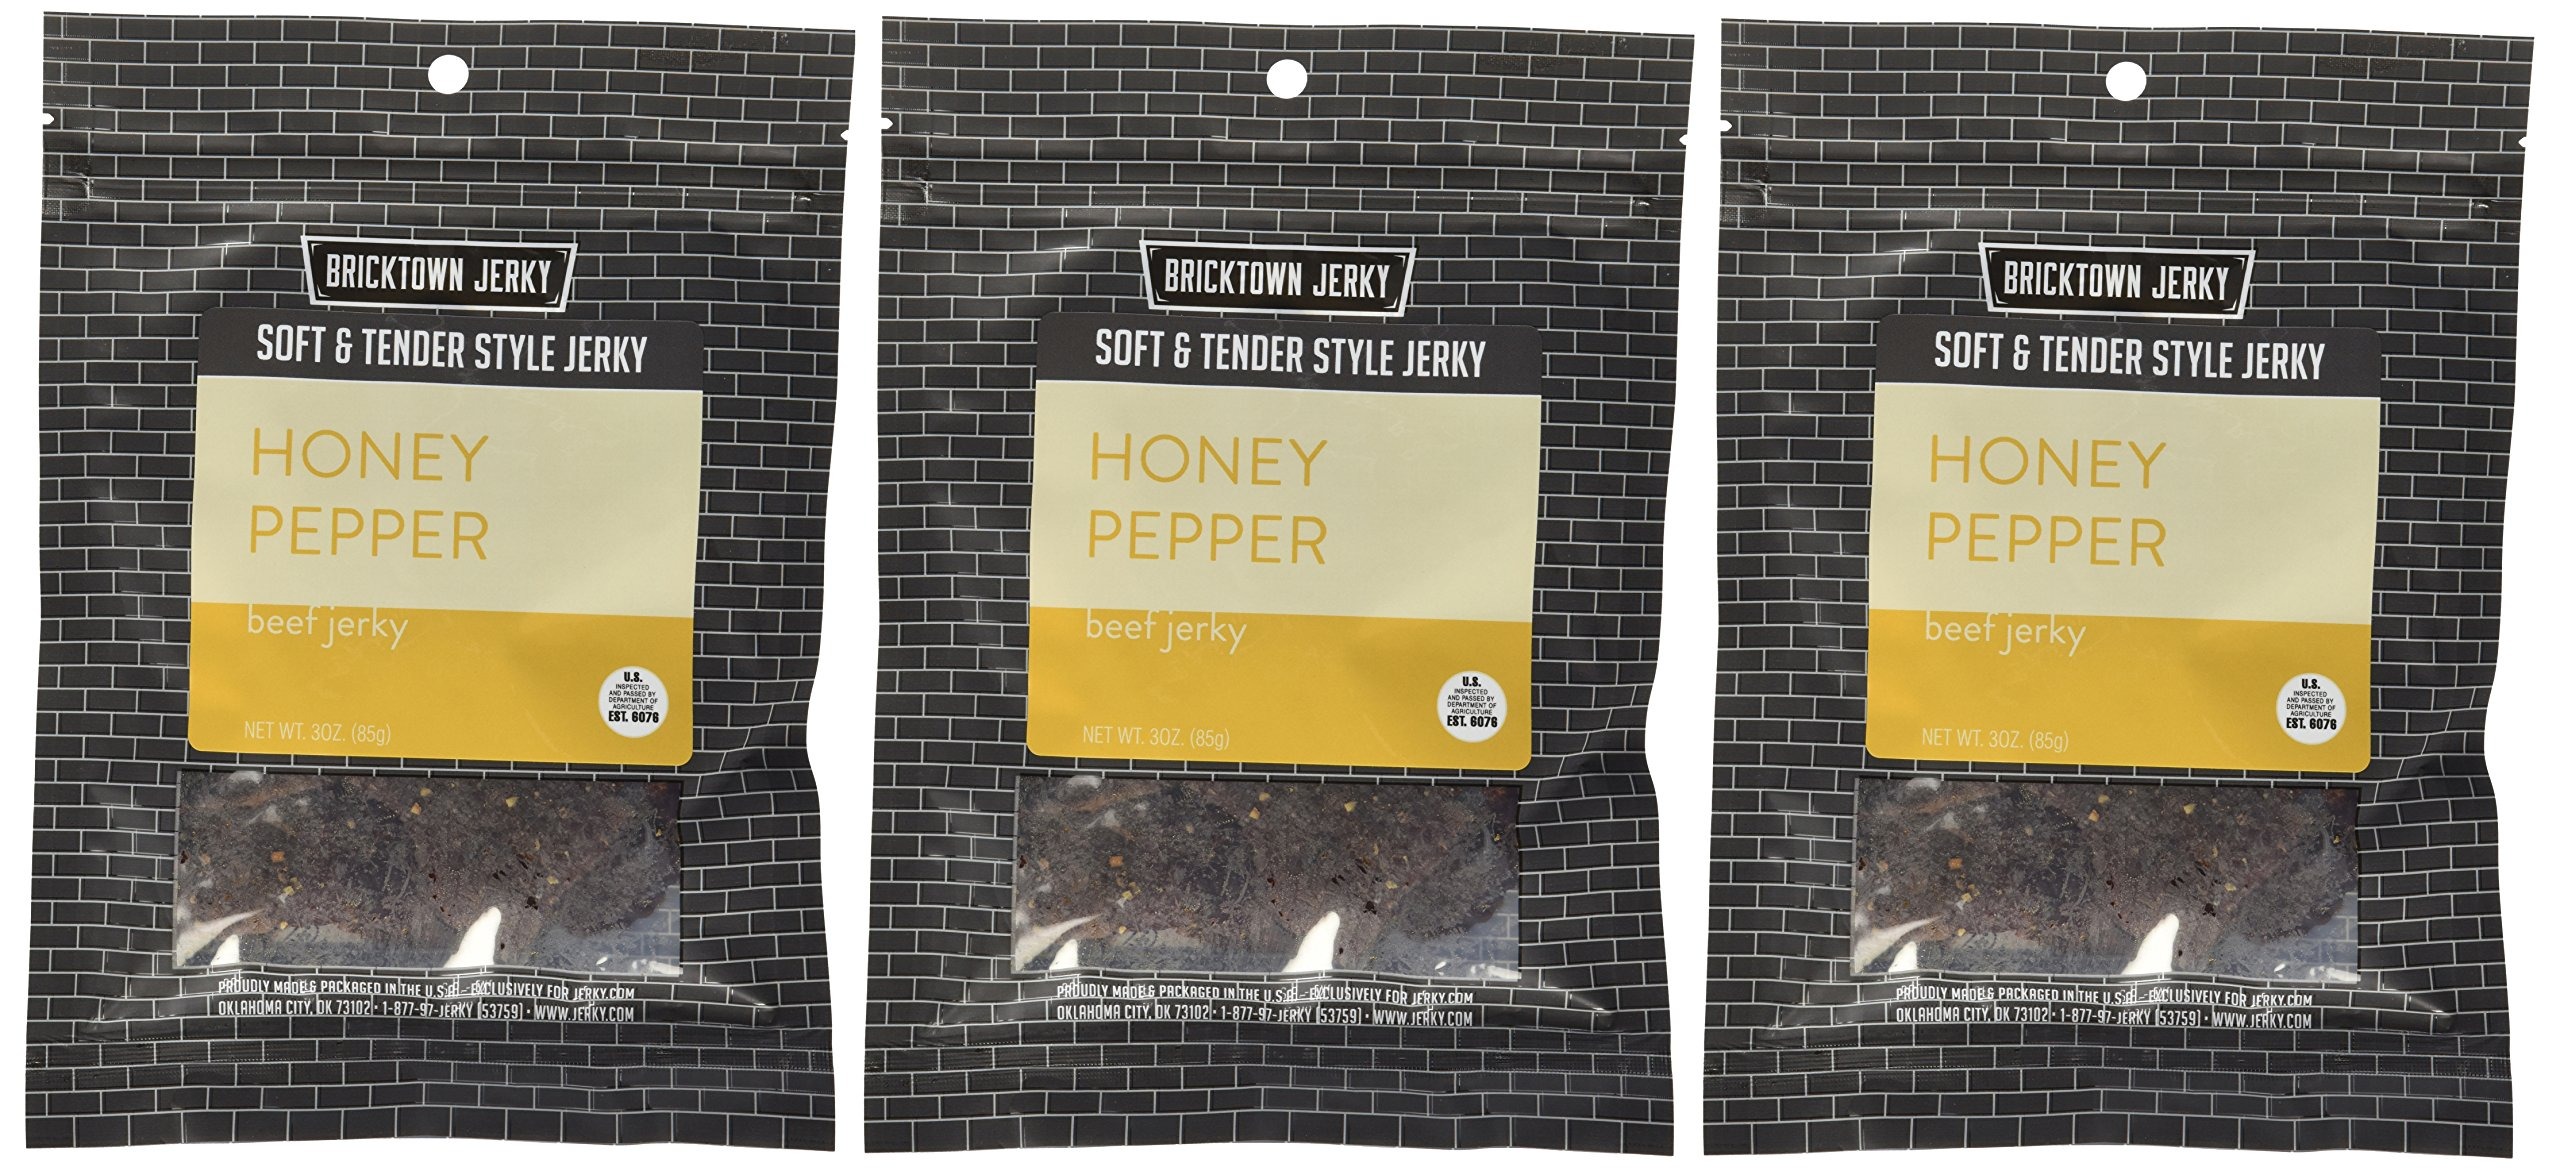
Item Name: Honey Pepper Soft and Tender Style Best Beef Jerky - 3 PACK - Try Our Best Tasting Soft Beef Jerky - 7.5 total oz.
Bullet Point 1: We Let our Product Reviews do the Talking. Bricktown Jerky is the Best Tasting and Most Unique Soft and Tender Beef Jerky on Amazon! If You Have Never Tried Bricktown Beef Jerky then We Recommend the 'Tester 3 Pack Option (4.5 oz Sampler)'
Bullet Point 2: USDA Inspected and Made Fresh in the U.S.A. - You should demand that the jerky you buy is made in America!
Bullet Point 3: It All Starts with Premium Cuts of Beef that are Marinated for Hours and Hours - High in Protein, Low in Carbs, and Full of Meaty Goodness
Bullet Point 4: Bricktown Beef Jerky is NOT the Standard/Forgettable Beef Jerky - Our Flavors Surpass The Bland Tasting and Lower Quality Standards Set by Larger Jerky Companies
Bullet Point 5: Want a Better Value? Of Course You Do! Try a 1 POUND BAG Save Money per ounce!
Product Description: Our Bricktown City Slicker Beef Jerky is soft and tender for the people who like their jerky moist and easy-to-chew! Made with whole muscle beef and seasoned to perfection, this is gourmet quality jerky at gas station pricing! Perfect for snacking on the go or for trying out all of the flavors. Try all of the flavors today and find your favorites!
Value: 3.0
Unit: Count

Price: 8.99